Industrial engineering

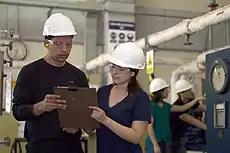
Industrial engineers in a factory

Industrial engineering (IE) is concerned with the design, improvement and installation of integrated systems of people, materials, information, equipment and energy. It draws upon specialized knowledge and skill in the mathematical, physical, and social sciences together with the principles and methods of engineering analysis and design, to specify, predict, and evaluate the results to be obtained from such systems. Industrial engineering is a branch of engineering that focuses on optimizing complex processes, systems, and organizations by improving efficiency, productivity, and quality. It combines principles from engineering, mathematics, and business to design, analyze, and manage systems that involve people, materials, information, equipment, and energy. Industrial engineers aim to reduce waste, streamline operations, and enhance overall performance across various industries, including manufacturing, healthcare, logistics, and service sectors.